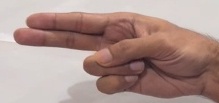
ASL sign: H